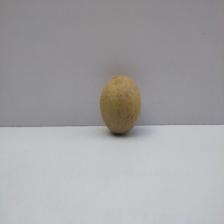
Size: Medium